George Palmer (British Army officer)

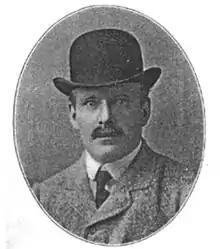
January 1919 photograph of George Palmer, from the "Wiltshire Times and Trowbridge Advertiser"

Brigadier-General George Llewellen Palmer, (12 March 1857 – 31 March 1932) was a British Conservative Party politician and Army officer.